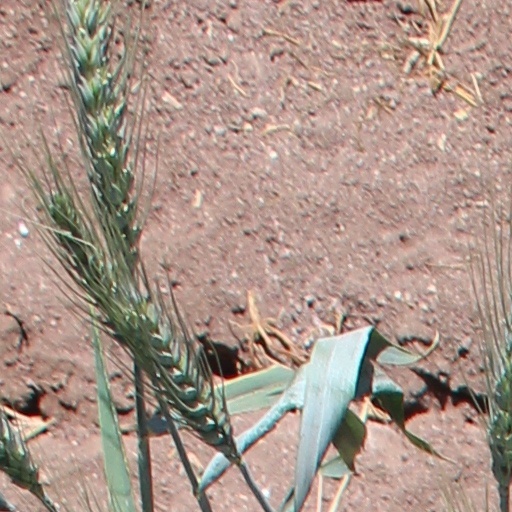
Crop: wheat